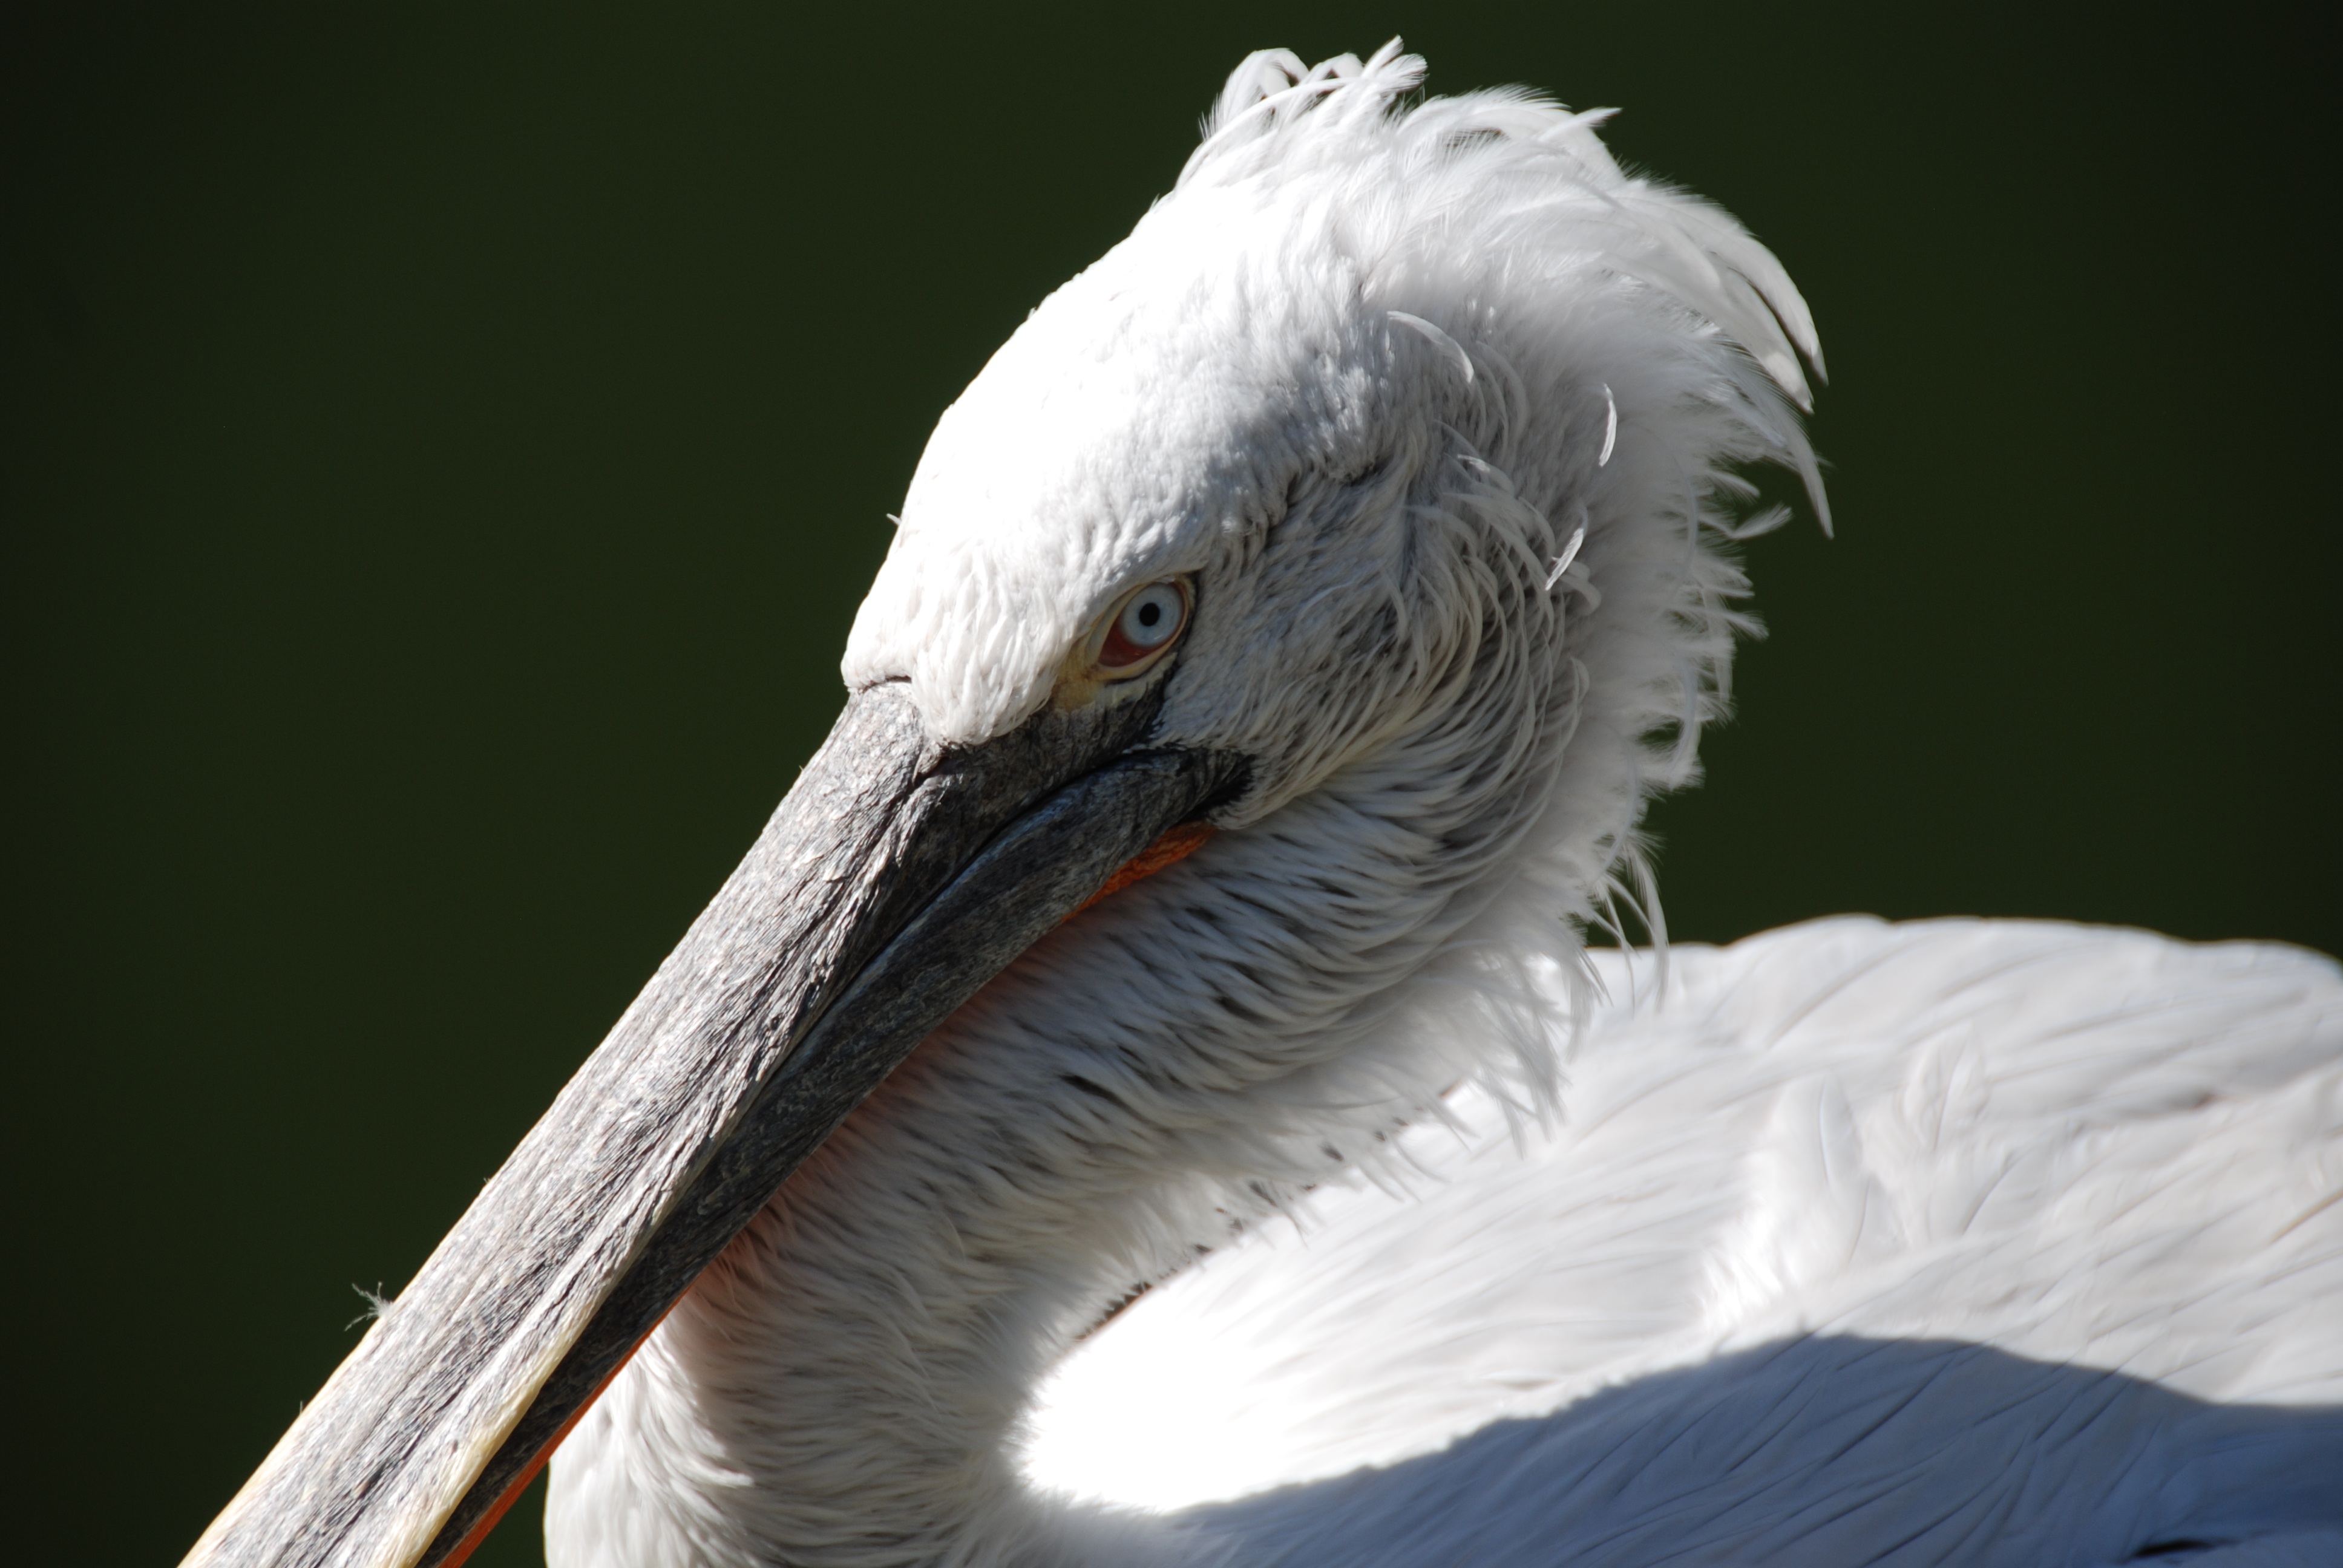
bird, wing, white, view, animal, pelican, seabird, beak, close, fauna, close up, vertebrate, pelikan, water bird